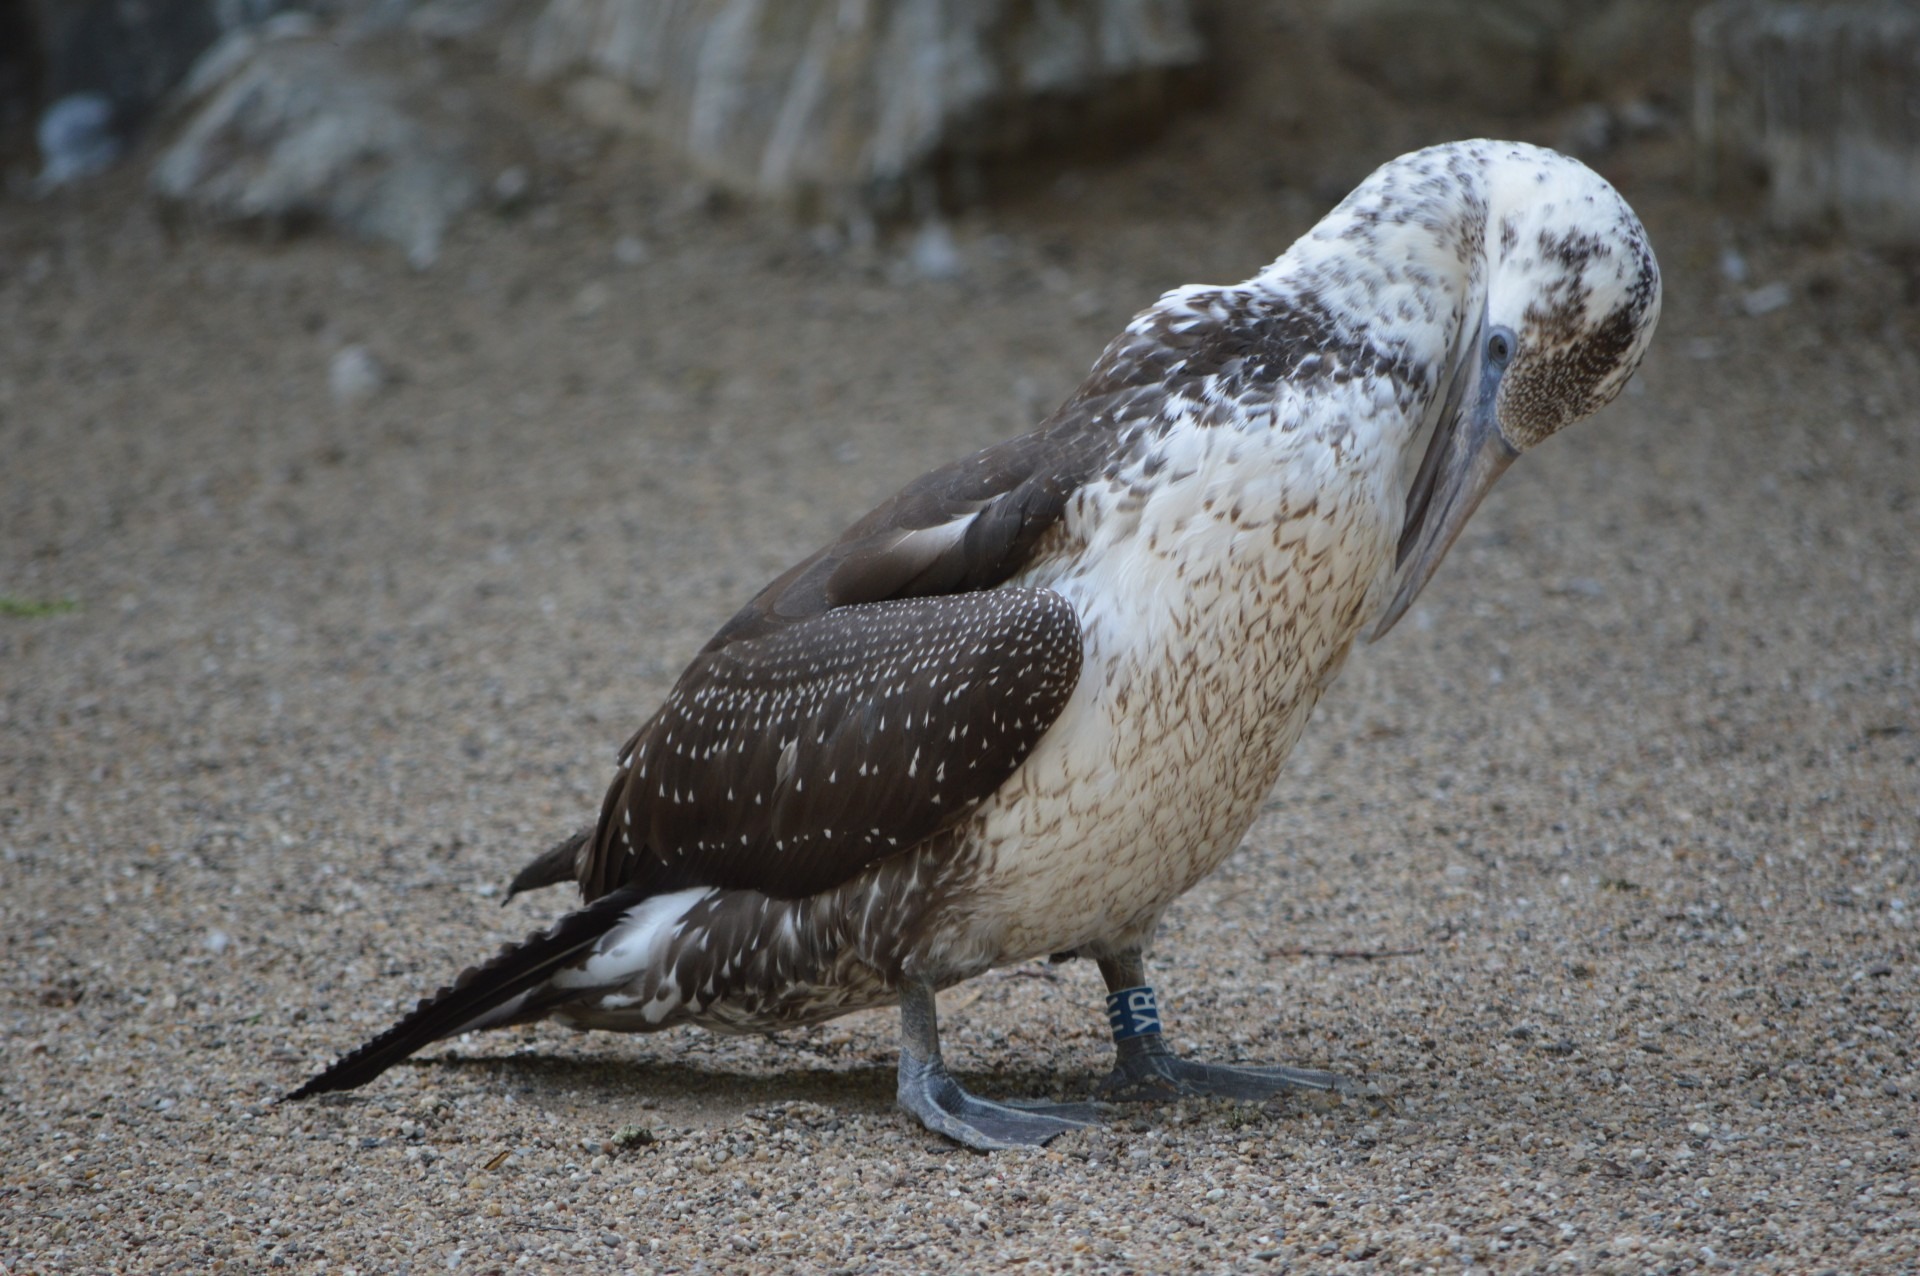
nature, bird, animal, seabird, wildlife, zoo, beak, fauna, holland, amsterdam, animals, vertebrate, falcon, artis